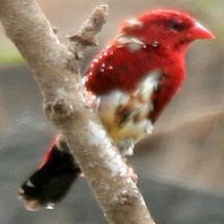
Species: AVADAVAT
Scientific name: AMANDAVA AMANDAVA